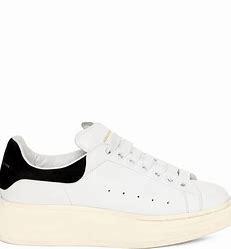
Brand: Alexander
Model: McQueen Alexander Mcqueen Oversized